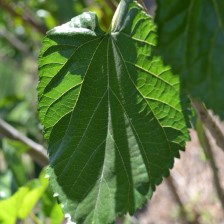
Variety: ChiangMaiBuriram60